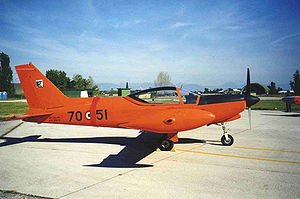
Den store mission / Den Store Mission i USA (2001) / Florida
Marchetti SF-260 kan tåle fra +6 til -3 g
Den store Mission var et tv-program tilrettelagt af Palle Strøm og Keld Reinicke og produceret af Jarowskij Danmark A/S, der gik ud på at frivillige deltagere skulle konkurrere om at vinde en tur i rummet – og dermed blive den første dansker i rummet. TV 2, som stod bag programmet, satte 5.000 billetter á 100, - til salg, som gav adgang til optagelsesprøverne. Deltagerne skulle være fyldt 18 år, være danske statsborgere og ikke lide af astma, diabetes, epilepsi eller hjertekarsygdomme.